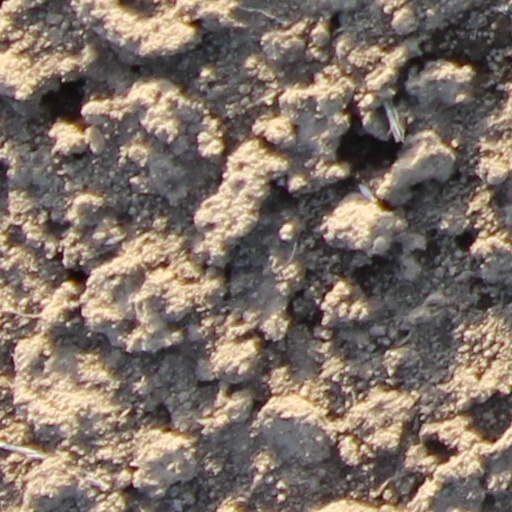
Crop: wheat